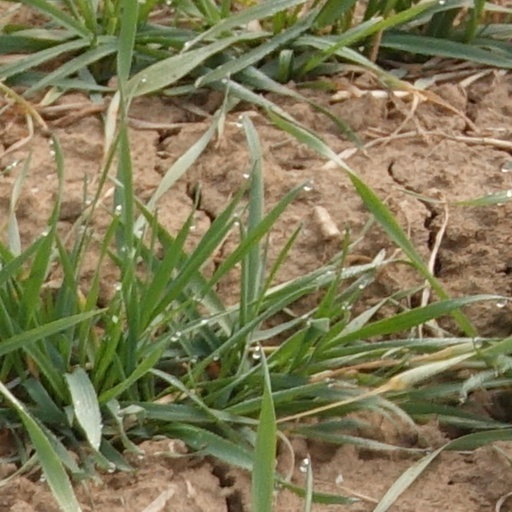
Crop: wheat